Wreckhouse, Newfoundland and Labrador

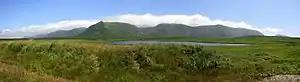
Table Mountain as seen from Wreckhouse

Wreckhouse is a geographic location in the Canadian province of Newfoundland and Labrador that is well known for extremely high winds.